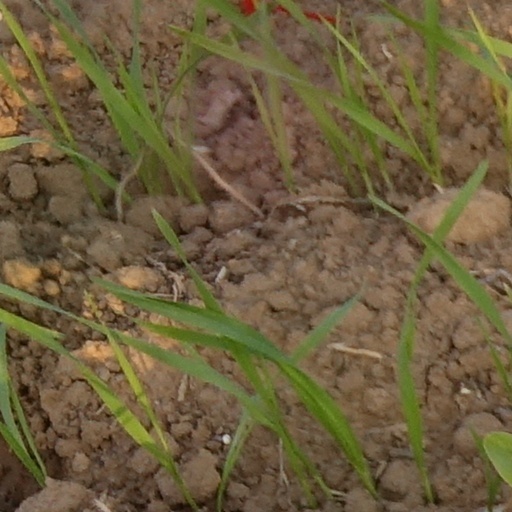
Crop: wheat